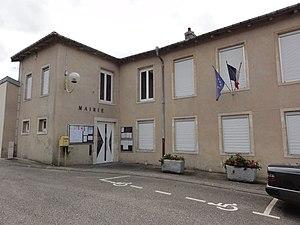
Manoncourt-en-Vermois (M-et-M) mairie